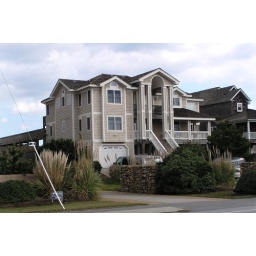
Another beach house in Nags Head